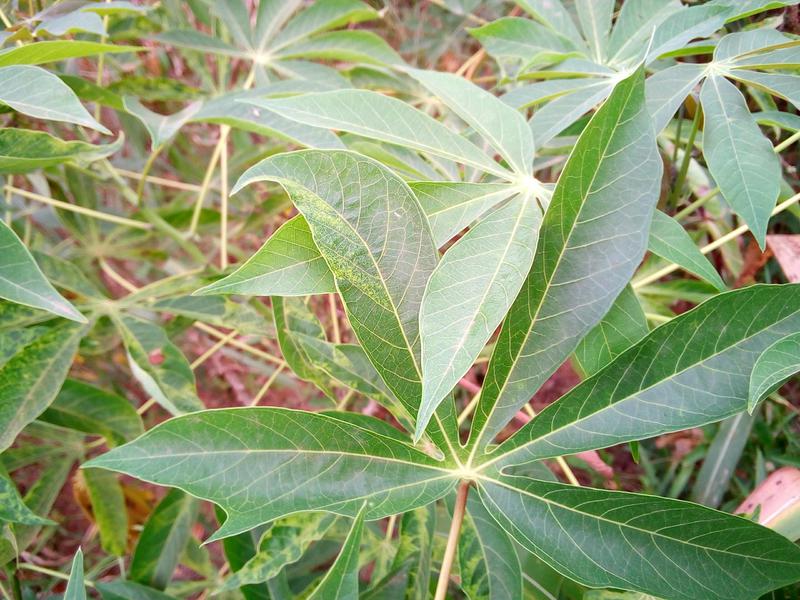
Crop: cassava
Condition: mosaic_disease